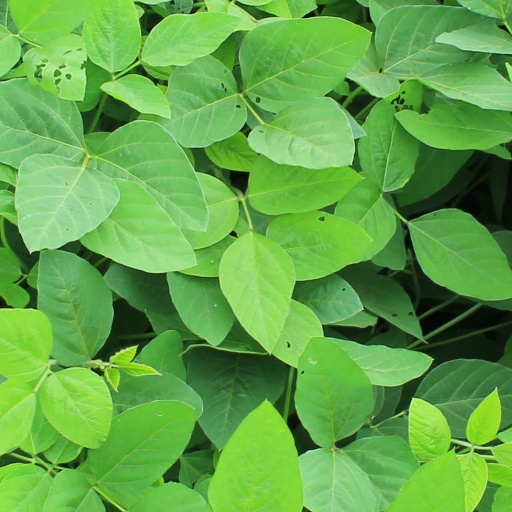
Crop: soybean